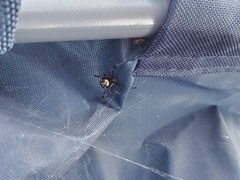
Species: Lactrodectus_hesperus